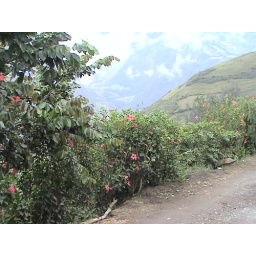
Wild flowers in the mountains